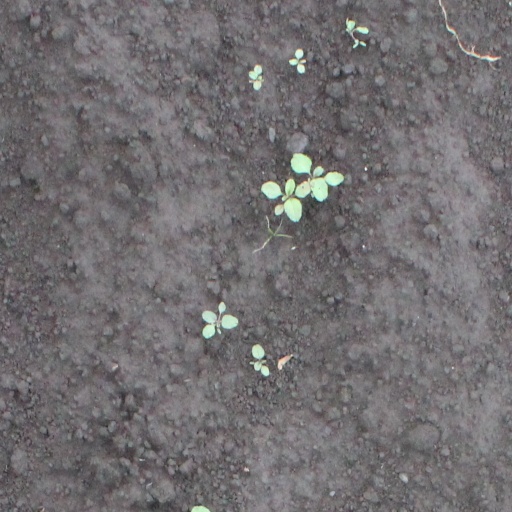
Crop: soybean